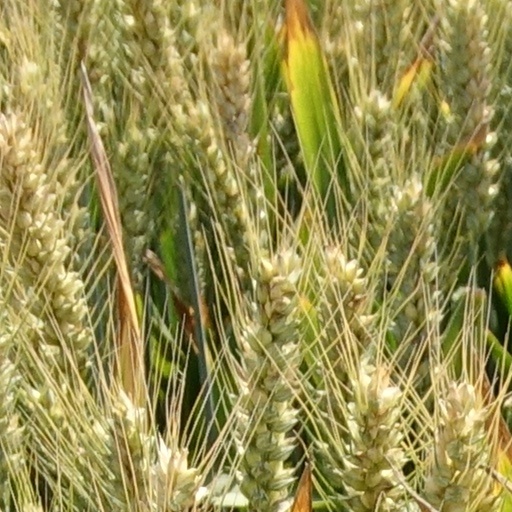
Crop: wheat